Boisavia Chablis

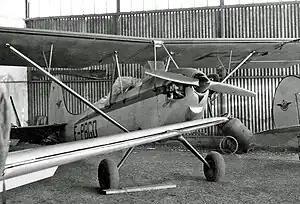
The first Chablis "F-PBGO" at Persan-Beaumont airfield near Paris in June 1957

The Chablis was designed by Lucien Tieles and constructed by Avions Boisavia in 1950. It was a two-seat ultra-light monoplane with a high parasol wing supported by struts. The seats were arranged in tandem fashion. It was of extremely simple all-wood design with fabric covering and was intended to be fitted with a variety of engines in the 50–80 h.p. range.